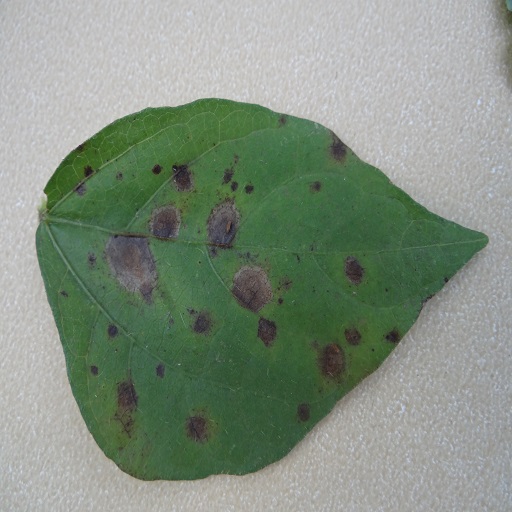
Label: Anthracnose